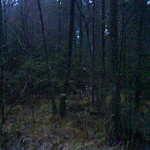
Label: forest